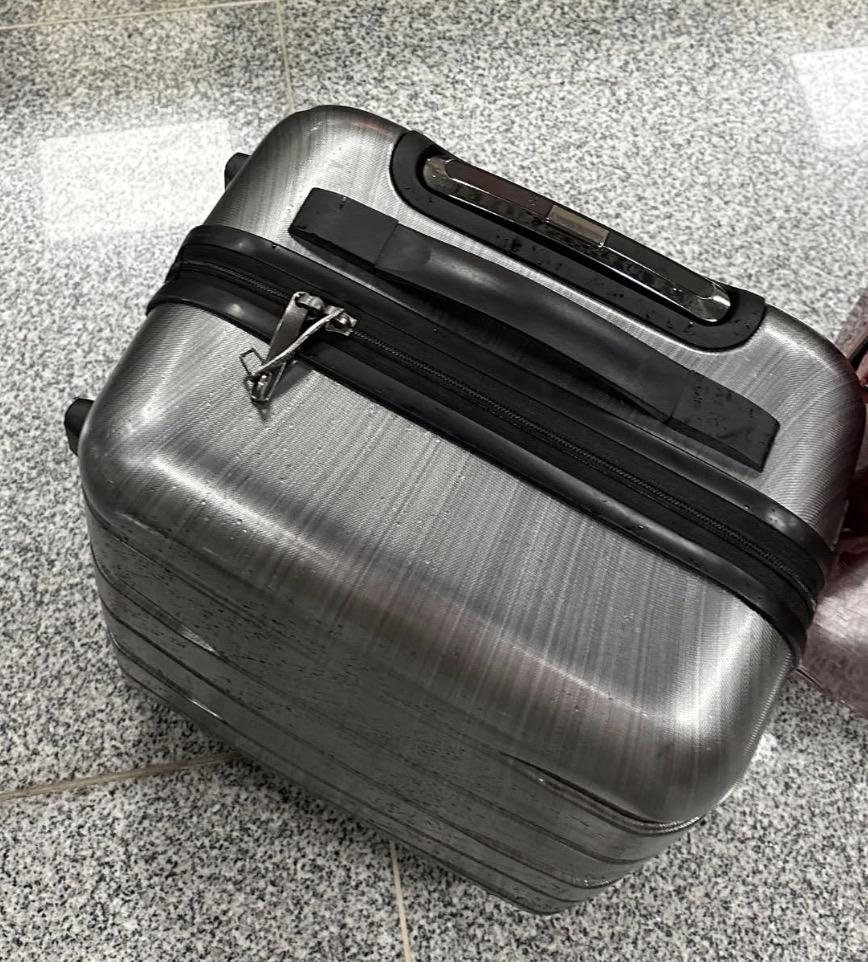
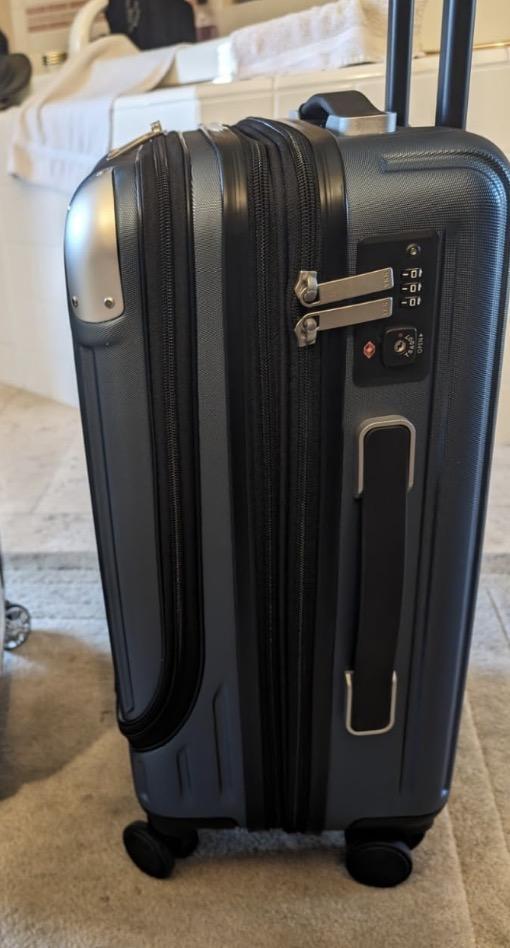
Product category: items_tea
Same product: no